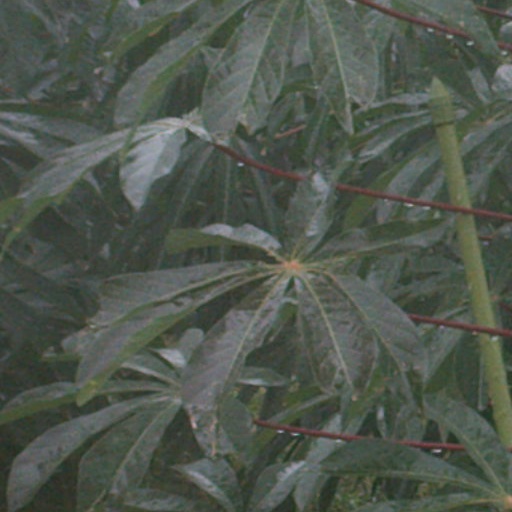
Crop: cassava